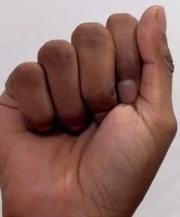
ASL sign: A